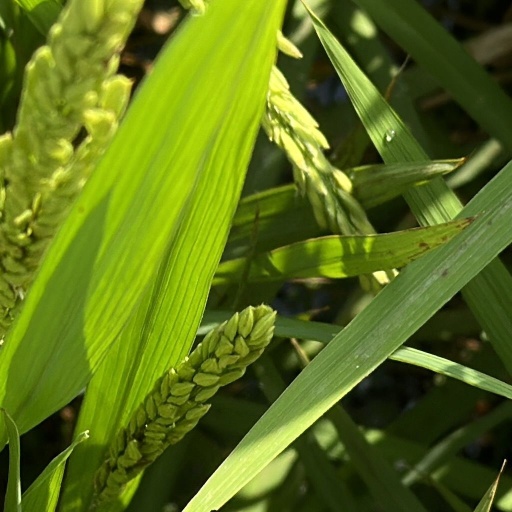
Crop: rice